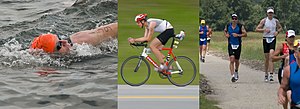
Triatlon
Triatlon består af  svømning, cykling og løb.
Triatlon eller triathlon er en multisportsgren og olympisk disciplin bestående af svømning, cykling og løb i netop denne rækkefølge.